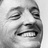
Emotion: happy